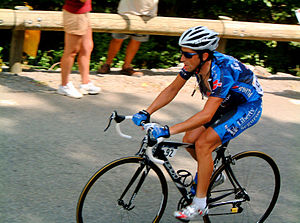
ONCE (cykelhold) / Ryttere
Joseba Beloki
ONCE, også kendt som Liberty Seguros, Liberty Seguros-Würth og Astana-Würth, var et spansk cykelhold. Hovedsponsor fra 2004 var det spanske forsikringsselskab Liberty Seguros. Sportschefen på holdet var Manolo Saiz.